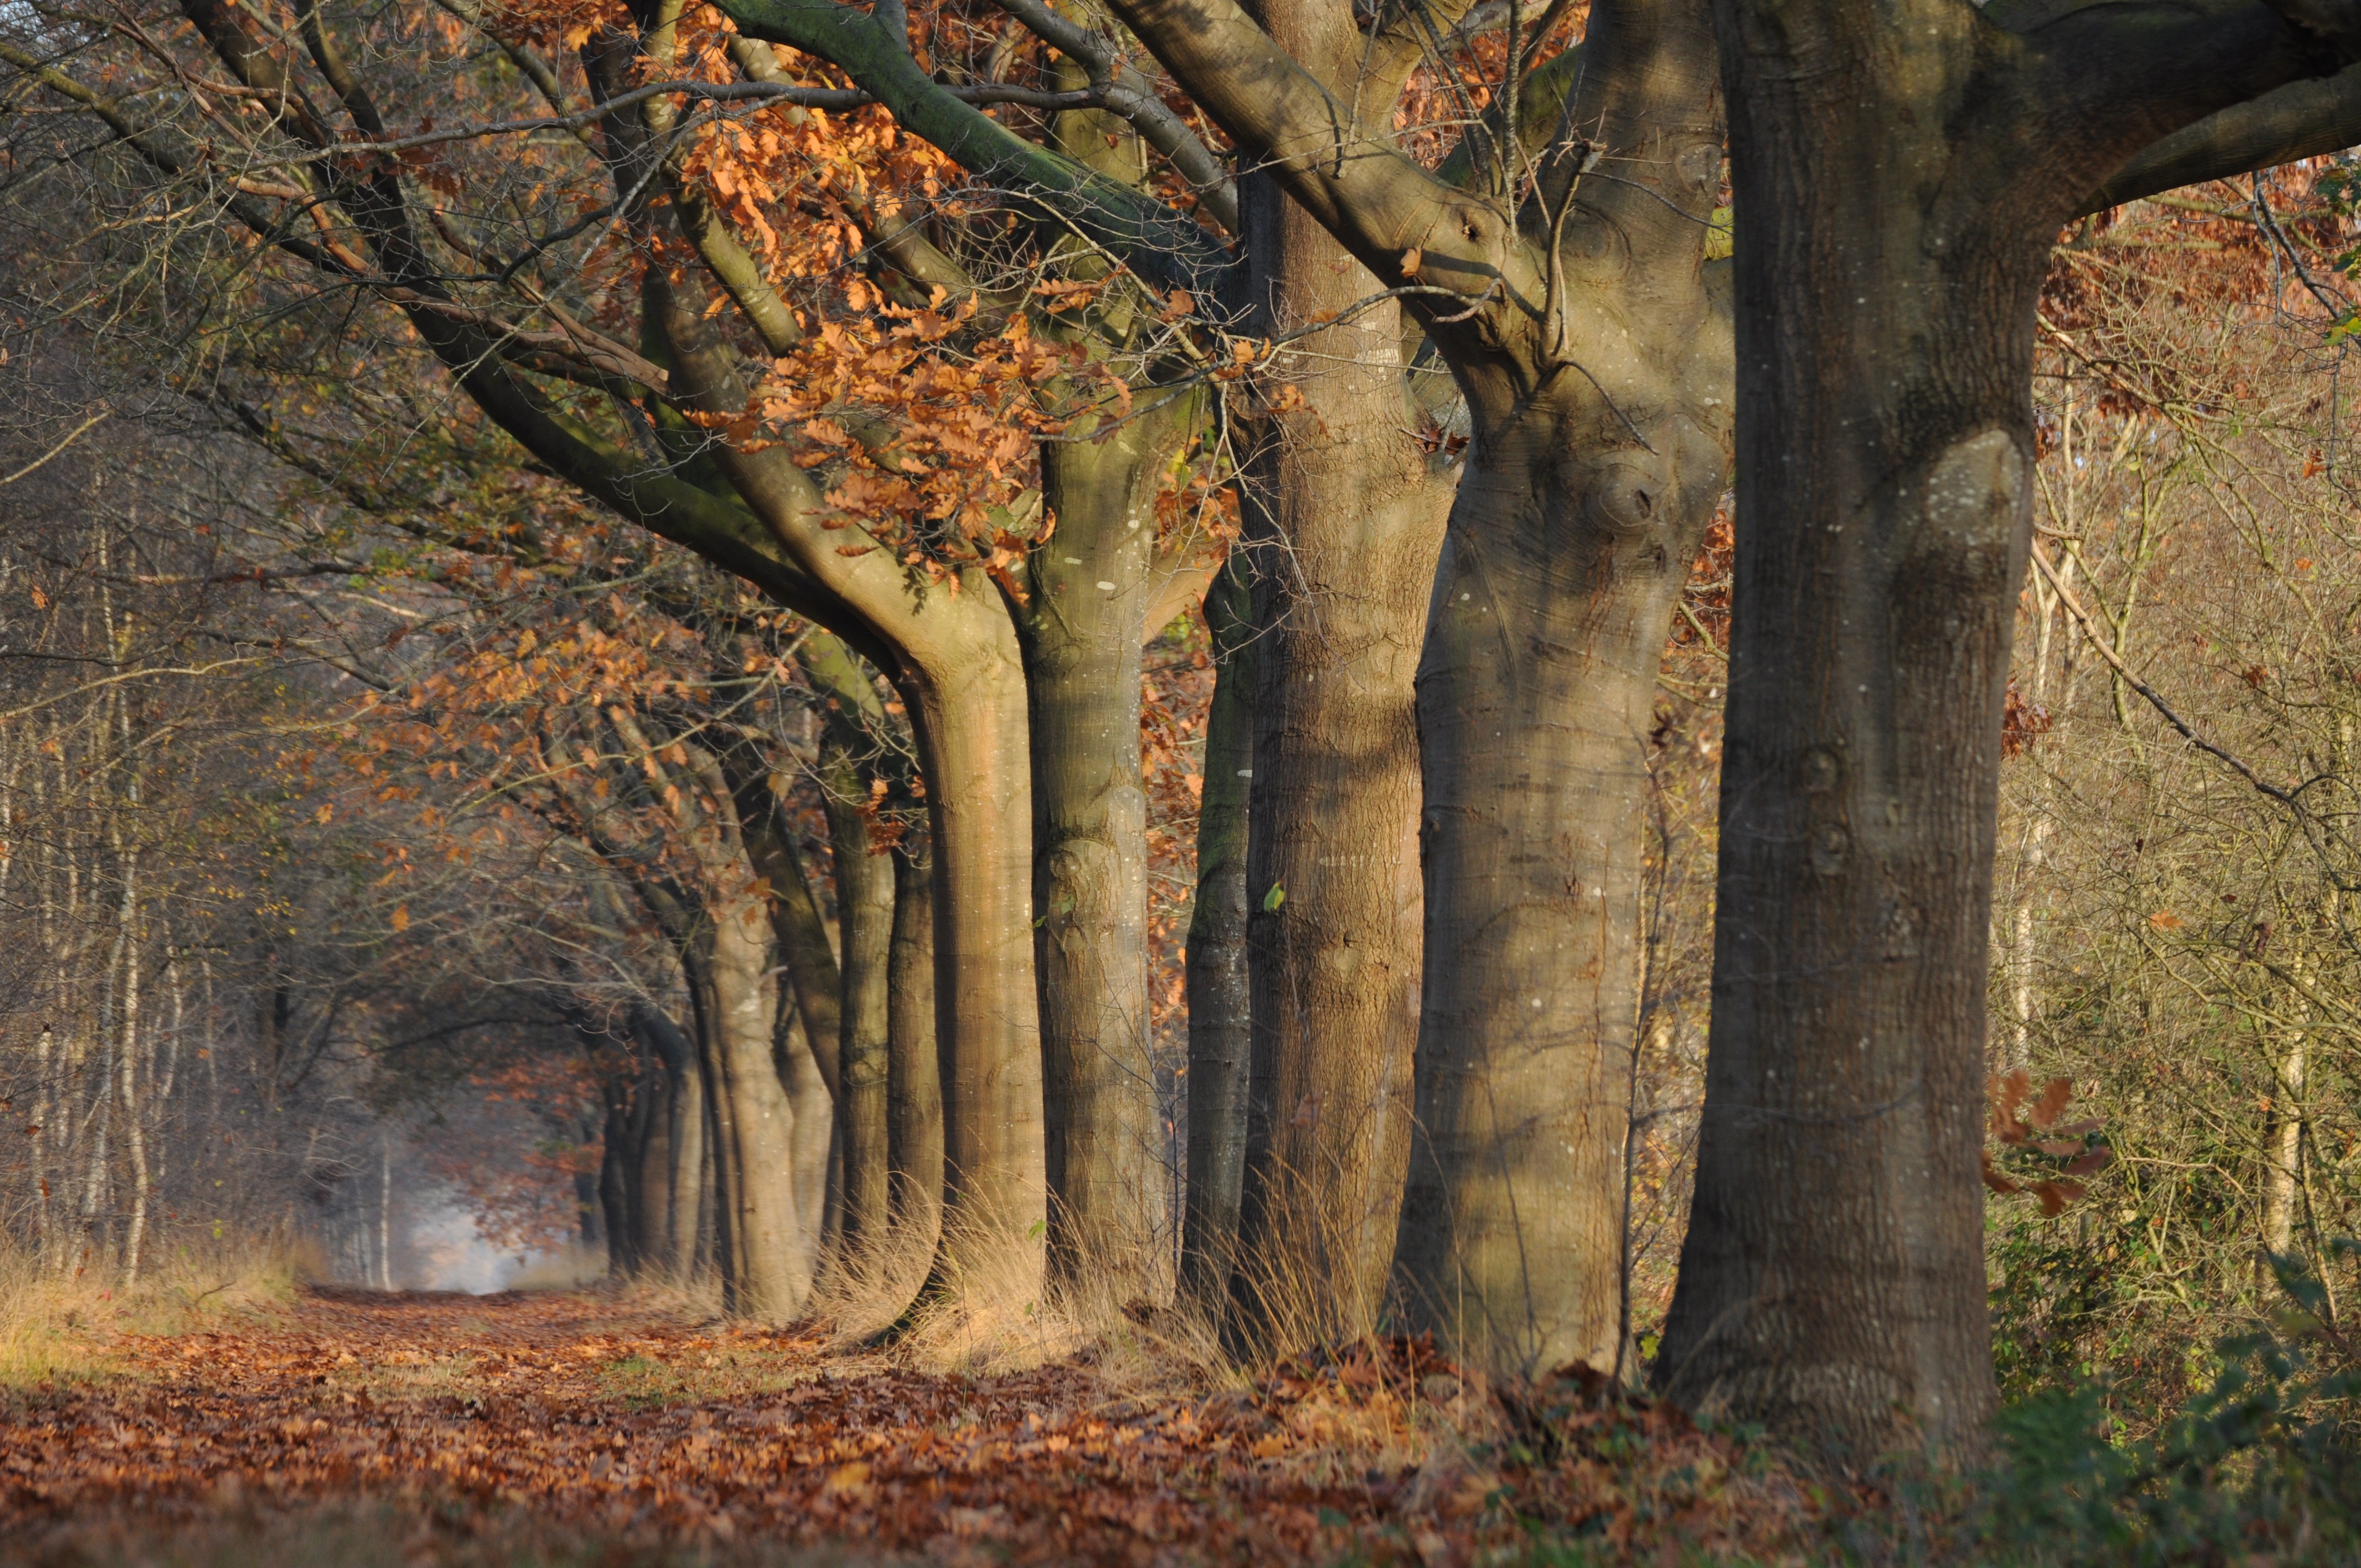
landscape, tree, nature, forest, branch, plant, sunlight, leaf, trunk, autumn, season, autumn mood, emerge, deciduous, grove, woodland, habitat, flowering plant, natural environment, plant stem, woody plant, land plant